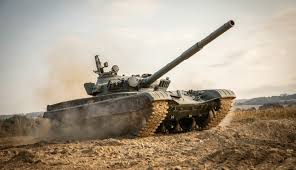
Label: Tank